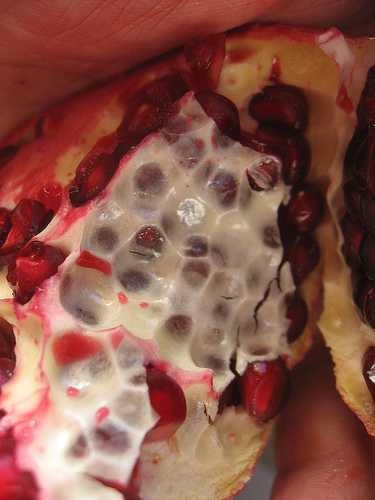
Label: Pomegranate